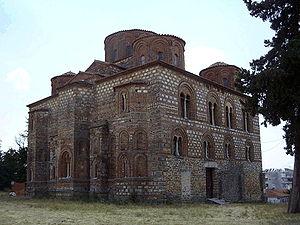
L’église de la Parigoritissa fut fondée au XIIIᵉ siècle et devint le siège du métropolite grec orthodoxe à Arta, capitale de ce qui était alors le despotat d’Épire.
La Métropole d'Arta est le seul évêché de l'Épire à appartenir à l'Église orthodoxe de Grèce. Elle a son siège à Arta et elle étend son ressort sur une grande partie de l'ancien nome d'Arta.
Arta est une ville d'Épire en Grèce du nord, à 362 km d'Athènes. Elle est située dans une boucle du fleuve Arachthos. La ville est dominée par sa forteresse du XIIIᵉ siècle : le frourion. Ses églises byzantines, dont la Panaghía Parigorítissa, datant de 1290 font, avec son pont du XVIIᵉ siècle, sa réputation touristique.